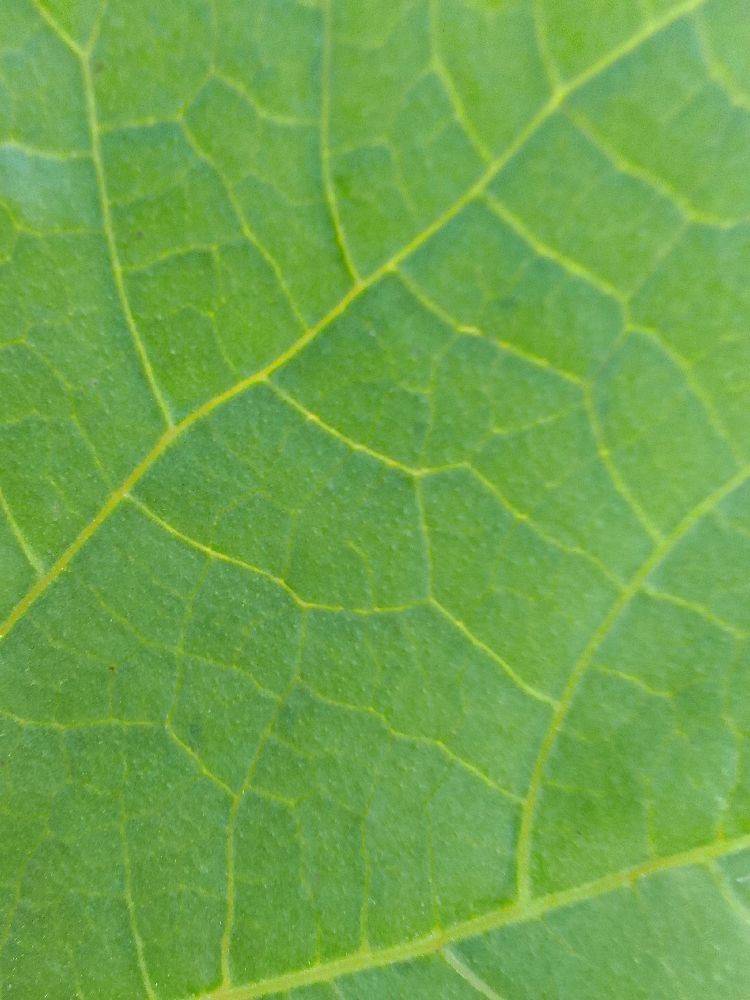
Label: healthy